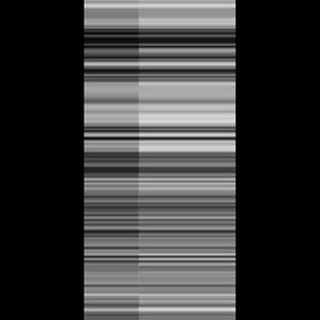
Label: sugarcane_red_rot